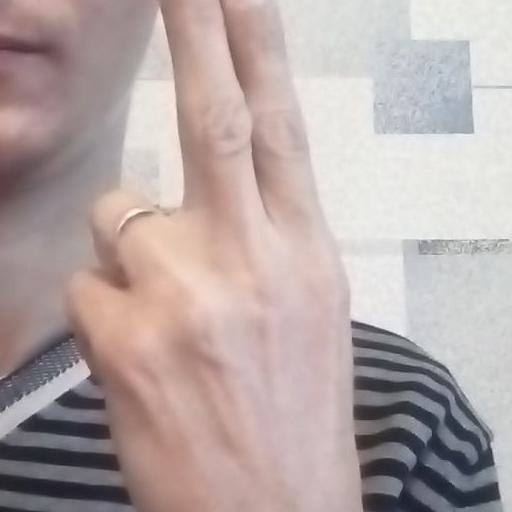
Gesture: two_up_inverted